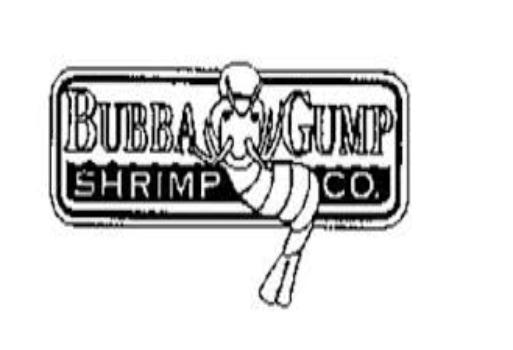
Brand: Bubba Gump Shrimp Company
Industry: Food